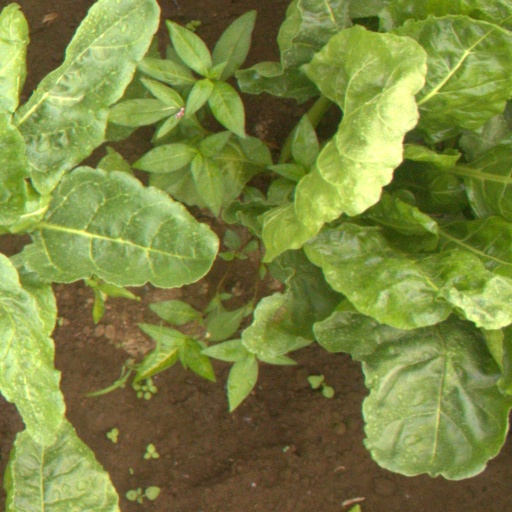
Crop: sugar beet